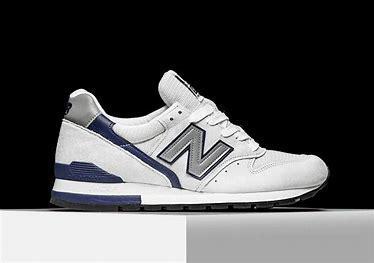
Brand: New
Model: Balance New Balance 996